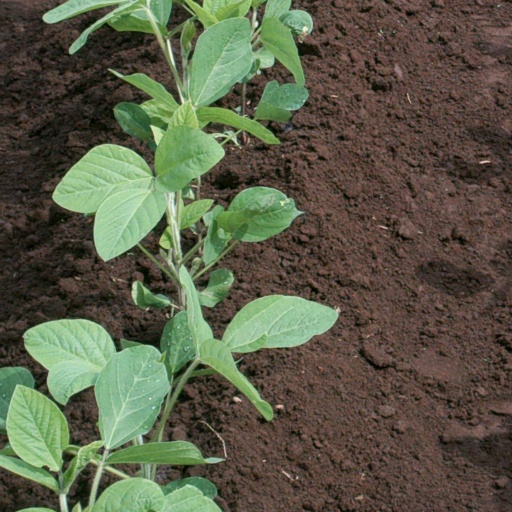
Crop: soybean